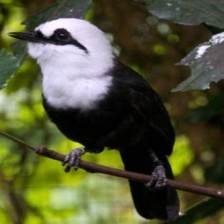
Species: SAMATRAN THRUSH
Scientific name: MYOPHONUS CASTANEUS